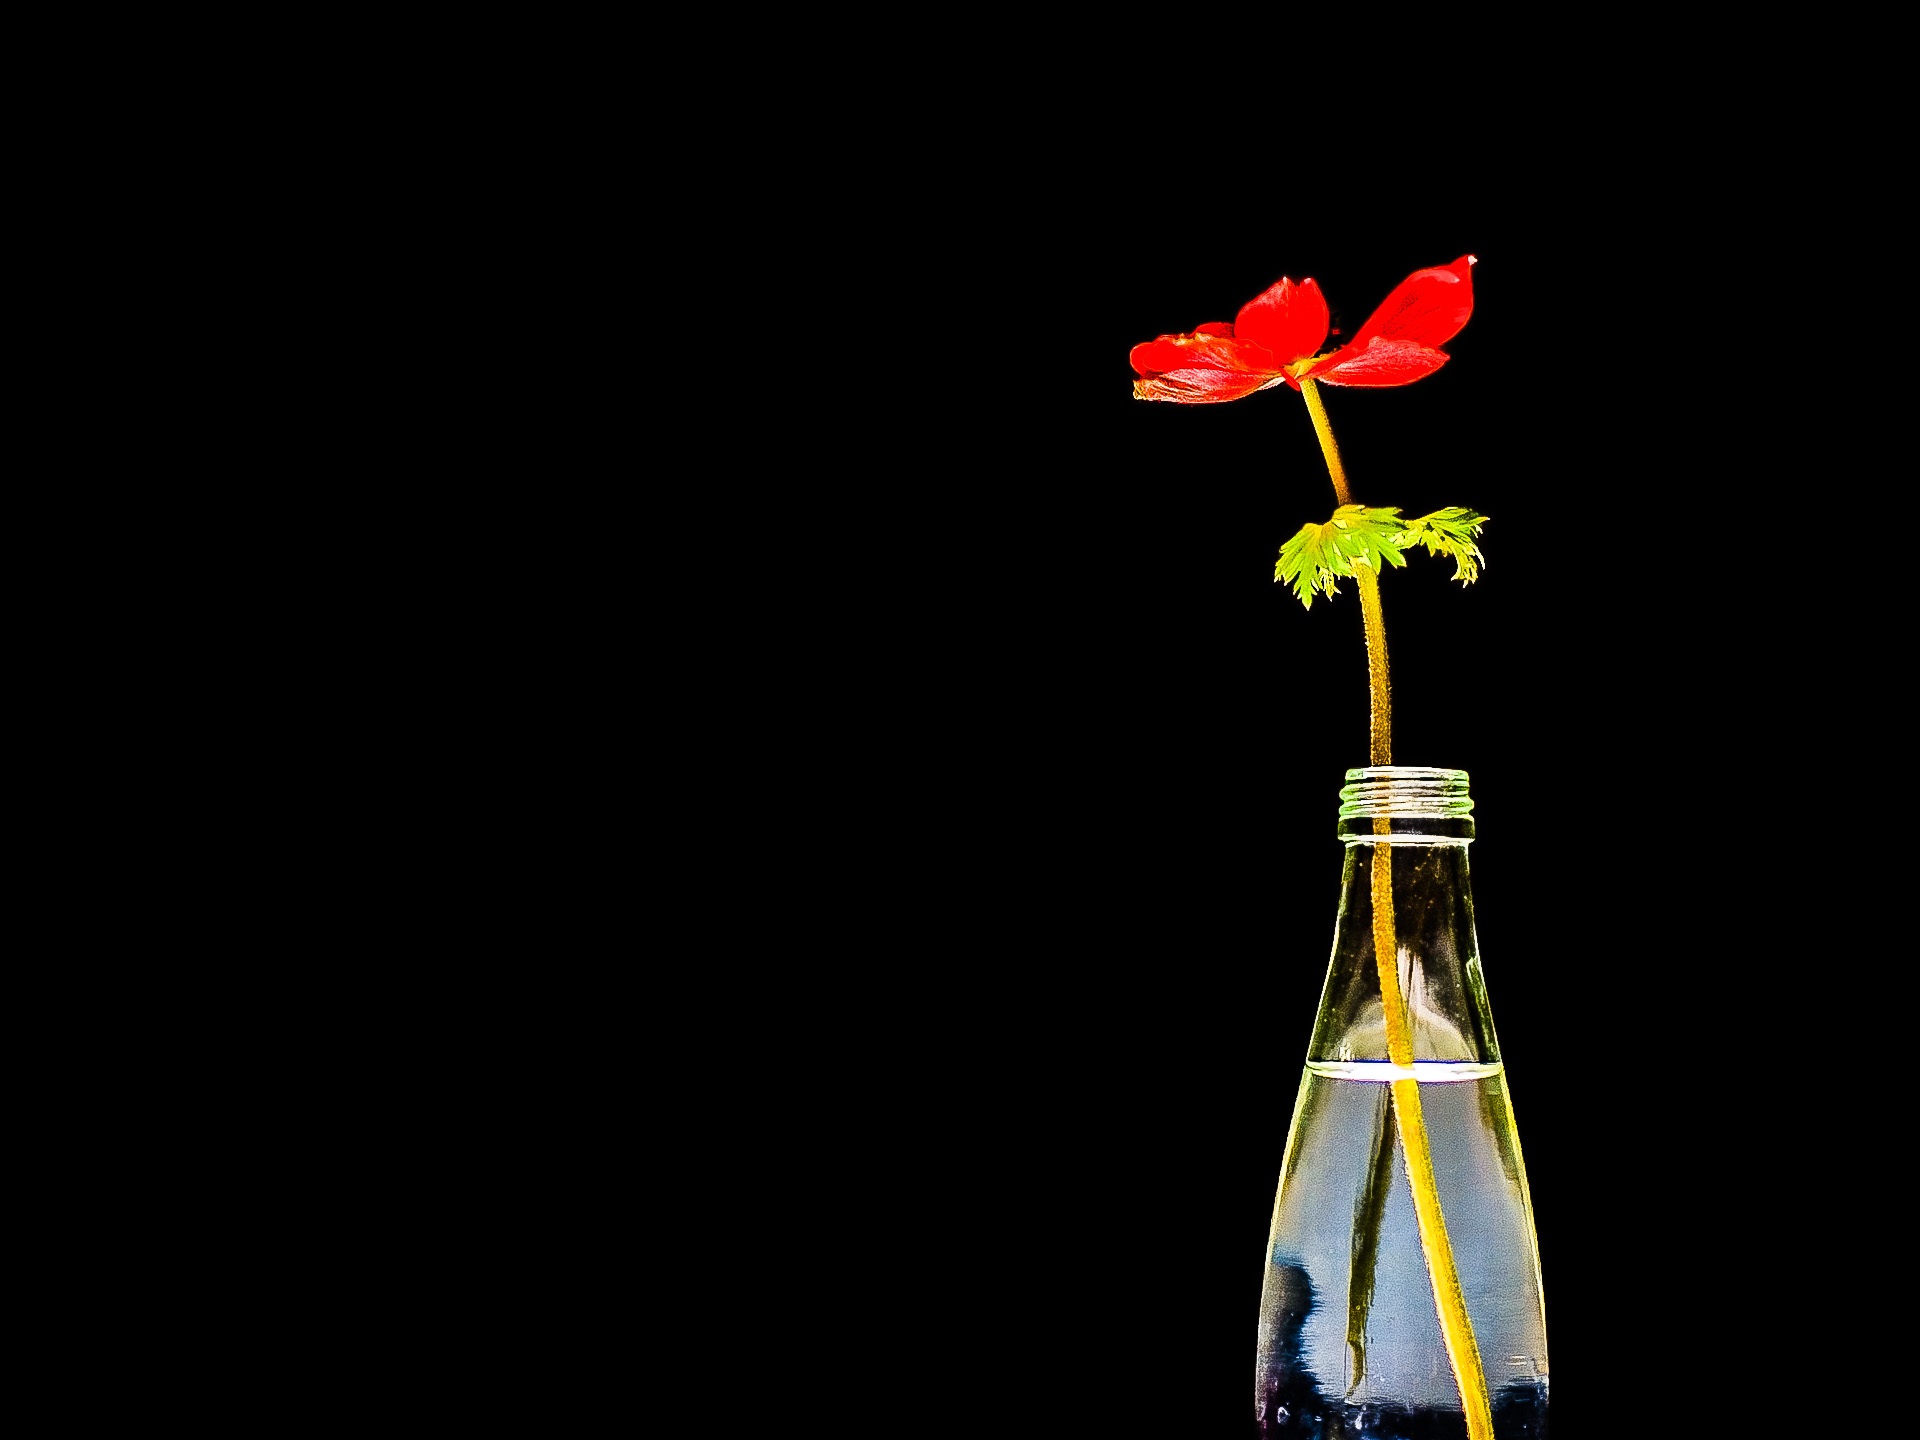
water, flower, red, bottle, black, lighting, poppy, still life photography